Rome Baptist Church

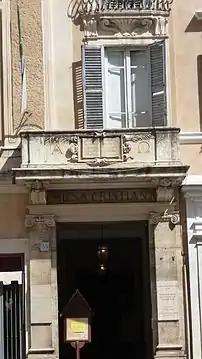
Front entrance to Rome Baptist Church, located in Piazza San Lorenzo.

The Rome Baptist Church building is located in a palazzo in Piazza San Lorenzo in Lucina that was once part of Palazzo Ruspoli, originally built in the 16th century. The location where the church now stands was originally the stable for the Ruspoli family horses. The Foreign Mission Board purchased the building in 1920, and deeded it to the Baptist Evangelical Christian Union of Italy in 1994. The building consists of a first floor sanctuary seating more than 200, classrooms for Sunday school and meeting rooms on the second floor, and a third floor apartment for the pastor.